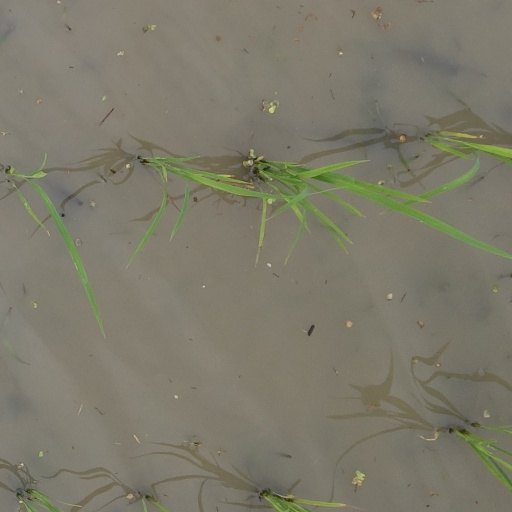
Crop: rice